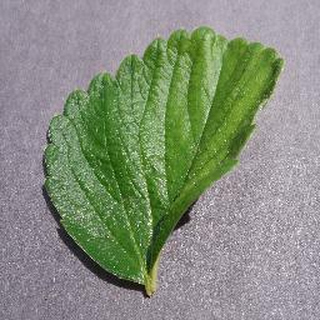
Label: healthy_strawberry